Consorzio Vino Chianti

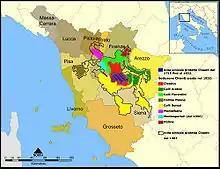
The areas of Chianti in Tuscany

On February 22, 1927, the consortium was initiated by 30 pioneering Florentine winegrowers. In 1932, through a ministerial decree on July 31, the production territory of the typical "Chianti" wine was delimited by law for the first time. Seven production zones were identified, and the oldest original zone was recognized as having distinctive characteristics to be called "Chianti Classico." This and the other recognized zones (Montalbano, Rufina, Colli Fiorentini, Colli Senesi, Chianti Colli Aretini, and Chianti Colline Pisane) were located in five provinces: Florence, Siena, Arezzo, Pisa, Prato, and Pistoia. The decree also legally recognized the establishment of the Consortium for the defense of the typical "Chianti" wine, allowing these zones to use the term "Chianti."